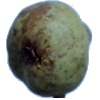
Label: pear_stone